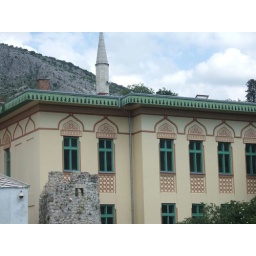
building by the bridge